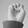
ASL letter: E